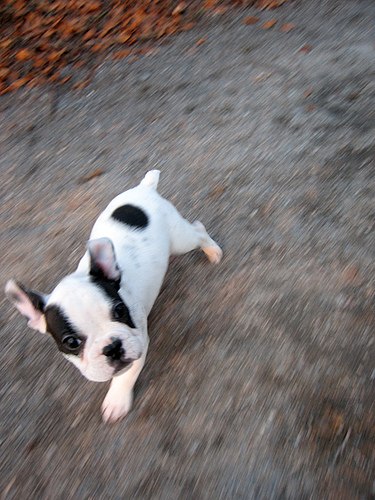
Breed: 1121-n000002-French_bulldog